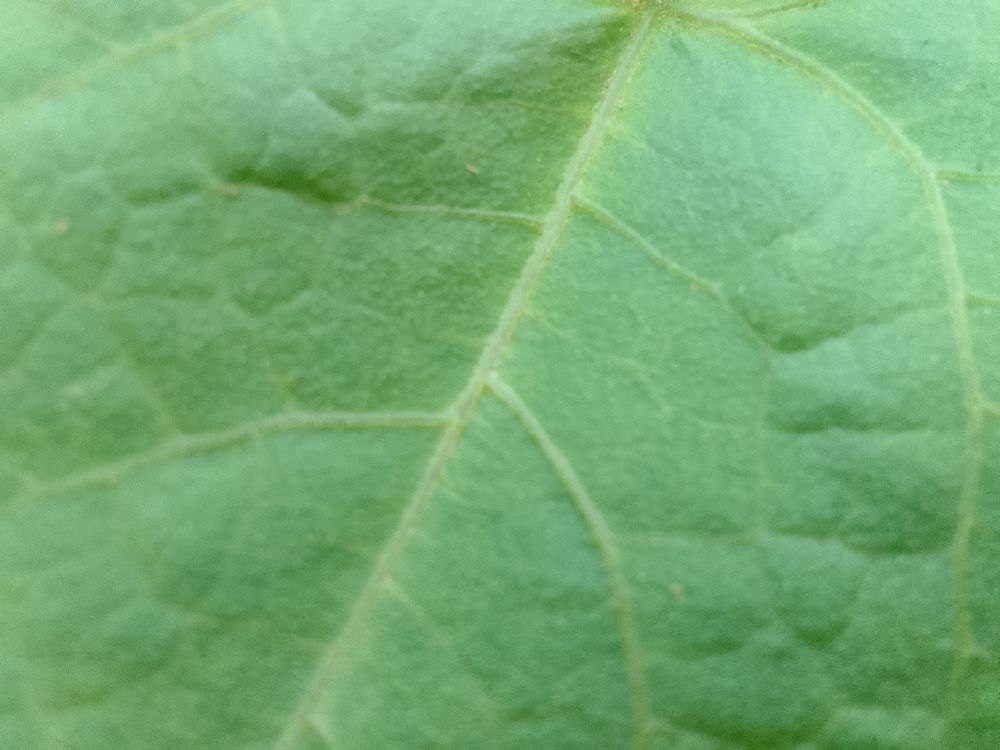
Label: healthy